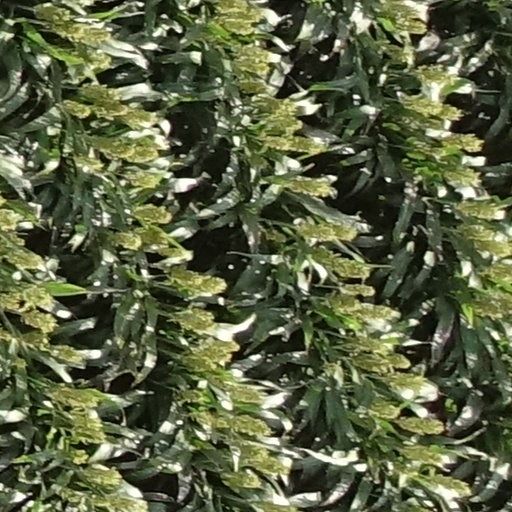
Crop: sorghum